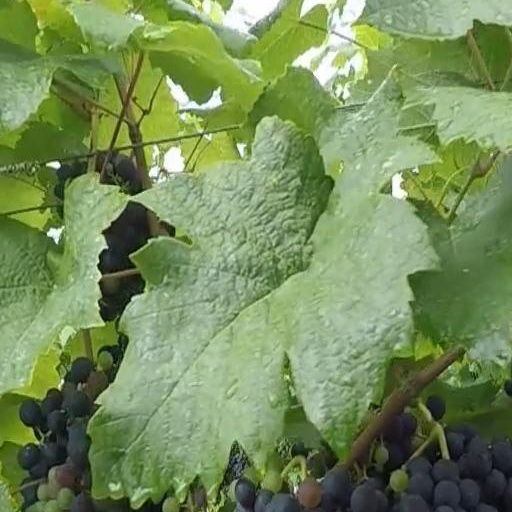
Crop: grape